Ontario Professional Hockey League

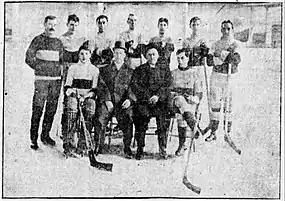
Berlin Dutchmen in 1909–10.

The Toronto team became league champions in the OPHL's first season and challenged for the Stanley Cup in 1908, losing to the champion Montreal Wanderers from the Eastern Canada Amateur Hockey Association (ECAHA). In the 1908 off-season, Brantford left the league and was replaced by Galt and St. Catharines. Galt would win the OPHL championship and Galt challenged for the Stanley Cup in January 1909, losing to Ottawa team of the ECAHA. After the 1909 season, Guelph, St. Catharines and Toronto left the league.